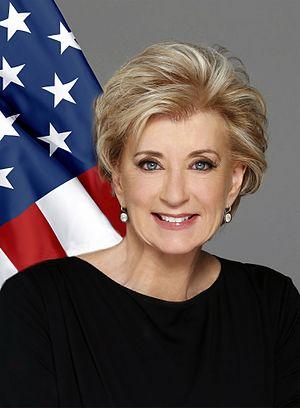
La Small Business Administration est une agence indépendante du gouvernement américain ayant pour but d'aider, conseiller, assister et protéger les intérêts des petites entreprises. Elle a été créée par le Small Business Act, une loi votée en 1953.
La présidence de Donald Trump, 45ᵉ président des États-Unis, débute le 20 janvier 2017, faisant suite à celle de Barack Obama. Le Parti républicain occupe alors la présidence en plus du Sénat et de la Chambre des représentants, alors qu'il est déjà majoritaire dans les deux assemblées lors du second mandat d'Obama. Durant la campagne, Donald Trump choisit comme colistier le gouverneur de l'Indiana, Mike Pence, qui occupe le poste de vice-président des États-Unis.
Linda Marie Edwards-McMahon, née le 4 octobre 1948 à New Bern, est une femme d'affaires et politique américaine.